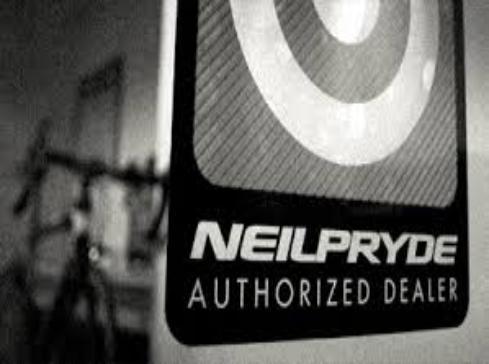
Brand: neil pryde-1
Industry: Sports